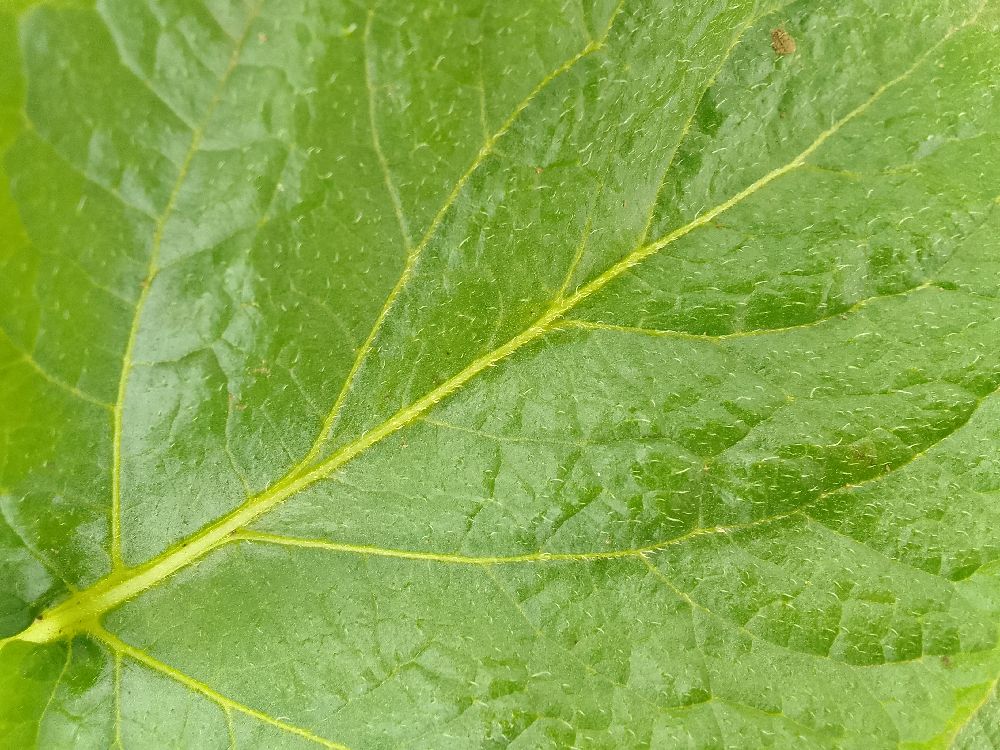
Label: Healthy